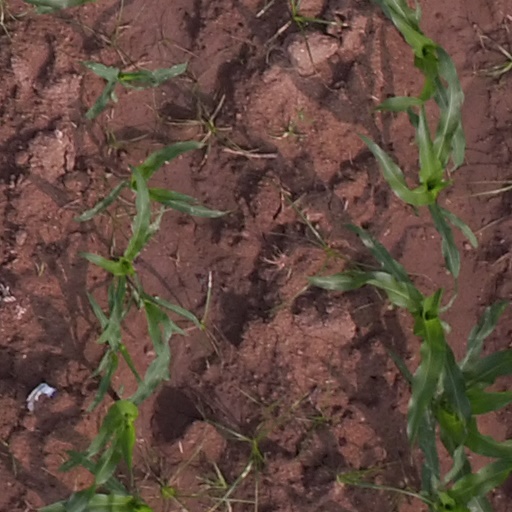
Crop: maize; corn